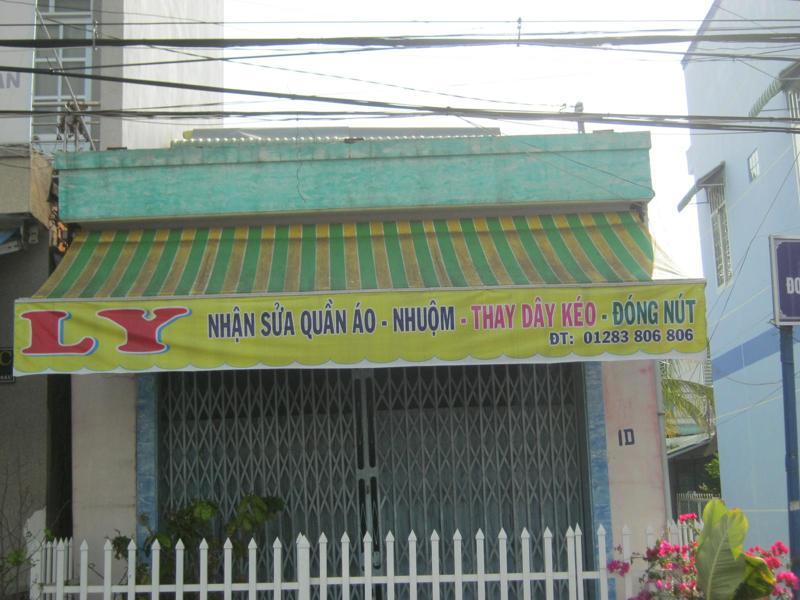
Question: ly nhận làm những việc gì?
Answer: ly nhận sửa quần áo - nhuộm - thay dây kéo - đóng nút